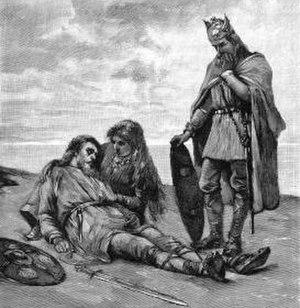
Sváfa ou Sváva est une valkyrie dans la mythologie nordique et la fille du roi Eylimi. Par conséquent, elle était probablement la tante du côté maternel de Sigurd, le tueur de dragon, même si cela n’est pas mentionné explicitement dans le poème Helgakviða Hjörvarðssonar où son histoire apparaît.
Helgakviða Hjörvarðssonar est un poème recueilli dans l' Edda poétique, trouvé dans le manuscrit du Codex Regius, où il suit Helgakviða Hundingsbana I et précède Helgakviða Hundingsbana II. La partie du texte qui constitue le poème n'est pas nommée dans le manuscrit, et n'a peut-être jamais été destinée à être considérée comme un poème unique, bien que les érudits lui aient attribué un nom par commodité. Le texte semble être un patchwork de poèmes anciens, collés avec des passages en prose. Le poème raconte l'histoire de Helgi Hjörvarðsson, vaguement liée à l'histoire de Helgi Hundingsbani.